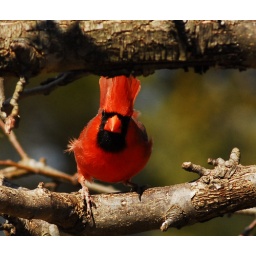
The birds love to duck in between these two limbs.